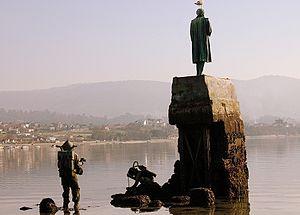
Jules Verne, né le 8 février 1828 à Nantes et mort le 24 mars 1905 à Amiens, est un écrivain français dont l'œuvre est, pour la plus grande partie, constituée de romans d'aventures évoquant les progrès scientifiques du XIXᵉ siècle.